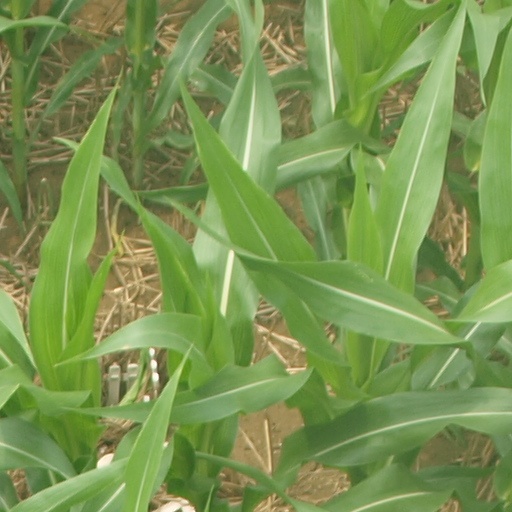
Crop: maize; corn